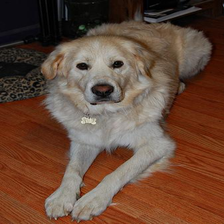
Species: dog
Breed: great pyrenees